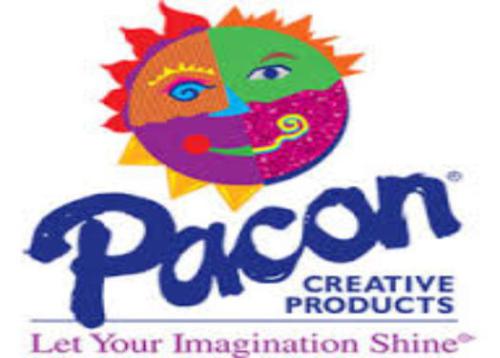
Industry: Others